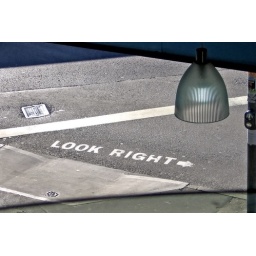
View of the street from the top floor of the gelato cafe in Newtown